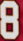
Number: 8